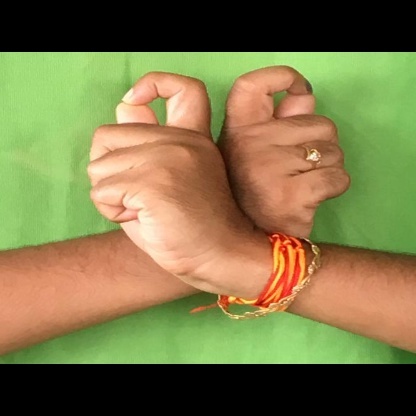
Mudra: Berunda